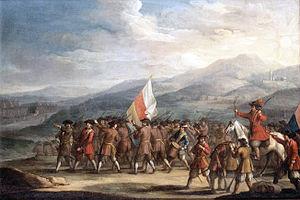
1712 est une année bissextile commençant un vendredi.